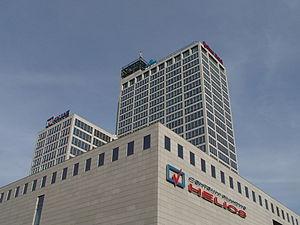
Katowice, gratte-ciel Altus.
Katowice ou Catovice [kaˑt̪oˑvis̻] est la dixième plus grande ville de Pologne dans ses limites administratives. C'est également le chef-lieu de la voïvodie de Silésie. La ville est l'un des principaux centres industriels d'Europe, mais c'est surtout la plus importante ville de la région urbaine de Katowice, une conurbation comptant 3 487 000 habitants. Selon Eurostat, l'aire métropolitaine Katowice est la onzième zone urbaine la plus importante de l'Union européenne juste derrière Milan mais devant Stuttgart.